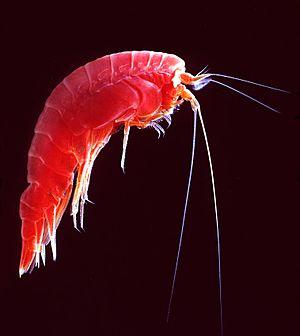
Les carcasses de baleines sont les cadavres de baleines qui s'échouent sur les littoraux, se décomposent en flottant à la surface de la mer, ou dans la plupart des cas coulent vers le plancher océanique. Dans ce dernier cas, c'est l’équivalent de 2 000 ans d’apport en carbone organique qui se concentre sur environ 50 m² de sédiments. Dans les années 1980, l'exploration sous-marine robotisée a pu confirmer que la décomposition de ces énormes charognes sur la plaine abyssale donne lieu à l'apparition d'écosystèmes pouvant durer une centaine d'années.
Les antennes sont des organes sensoriels présents chez les Mandibulates. Elles enregistrent les sensations du toucher et du goût. Pour cela, elles portent des sensilles nombreuses.